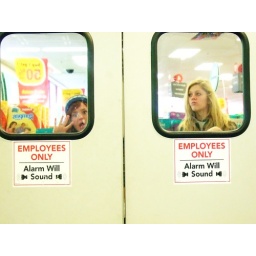
me and clara in the reflection of the mirror on the door